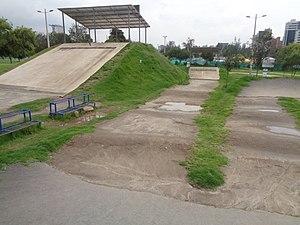
Le pump track ou pumptrack est un parcours en boucle fermée, constitué de plusieurs bosses consécutives et de virages relevés, et peut être utilisé avec différents équipements sportifs. Les matériaux possibles pour construire un pumptrack sont la terre, le béton, l’asphalte, le bois ou la fibre de verre.